LR Vicenza

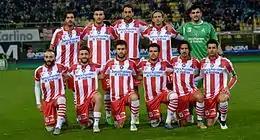
2014–15 Vicenza Calcio, team which almost reach promotion to Serie A

In 1962, the arrival of 30-year-old Brazilian centre forward Luís Vinício brought further lustre to the team. In the 1963–1964 Serie A season Vicenza rose to first place in the league table for three consecutive matches, taking sixth place at the end of the championship. Luis Vinicio in the 1965–1966 season, his best season, was the league's top scorer's with 25 goals (it would take twenty-six years for a Serie A player to score that many: it would be Marco van Basten in 1991–1992). Lanerossi finished that season fifth.